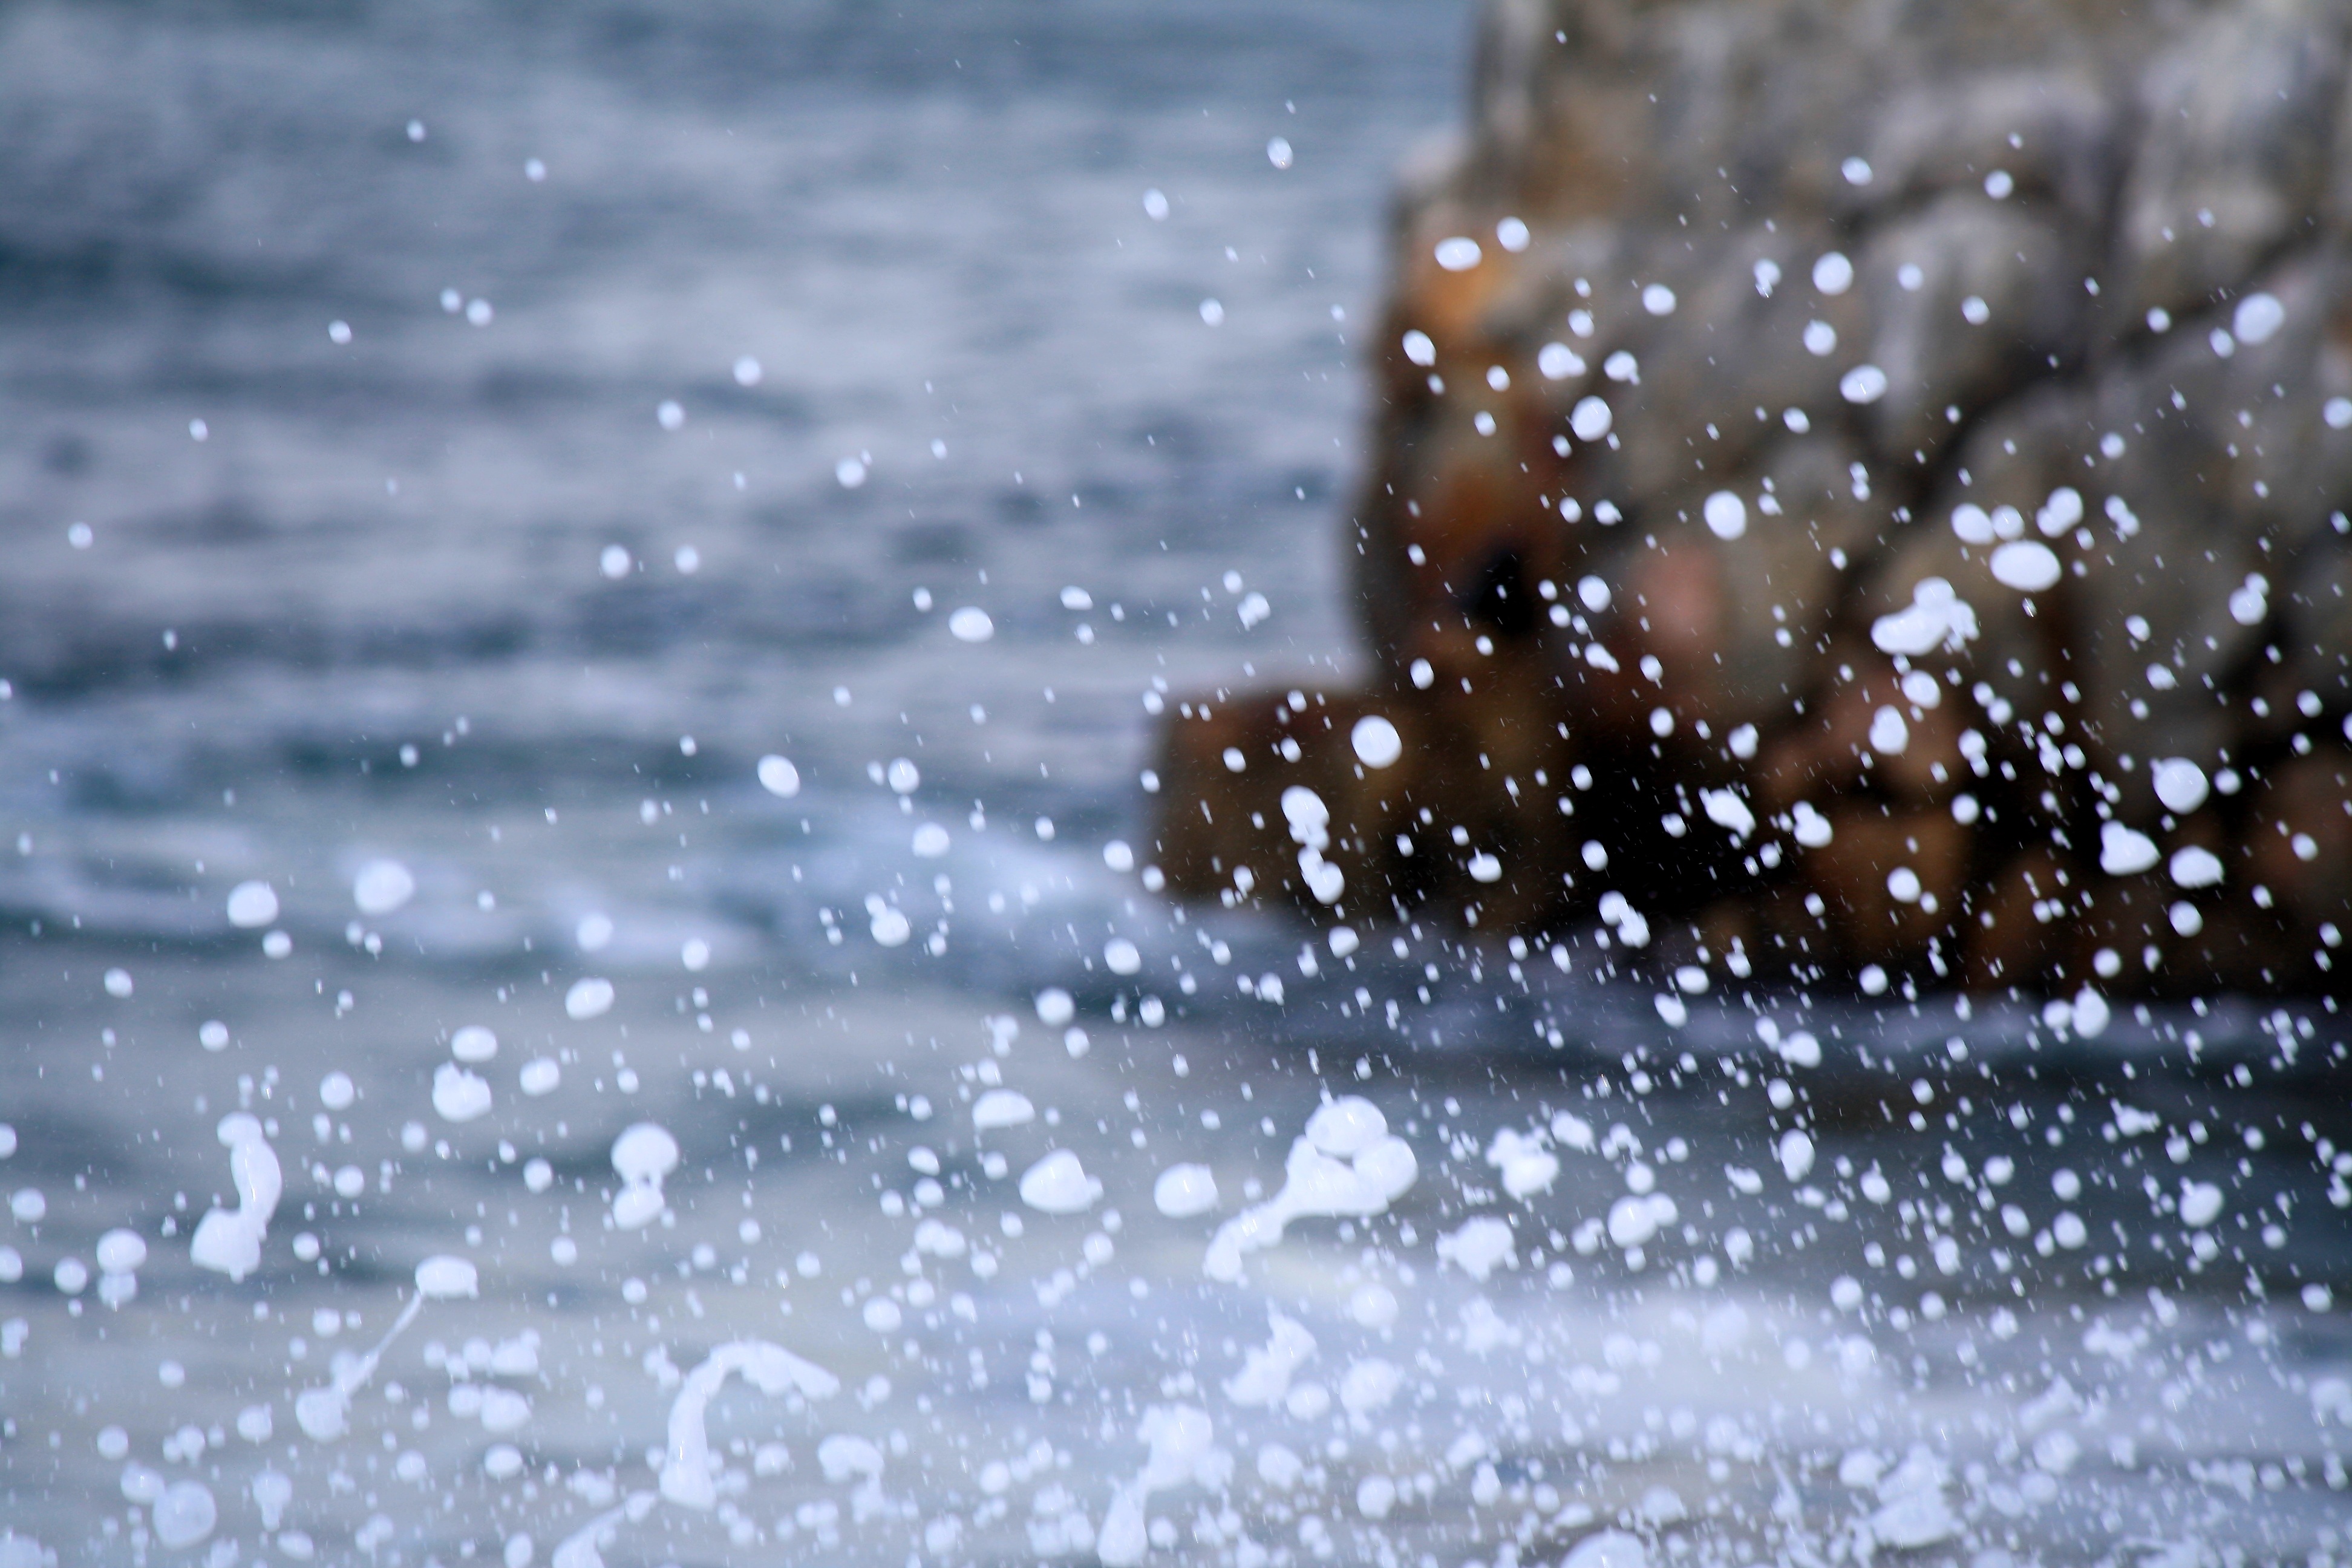
sea, coast, water, ocean, snow, winter, wave, frost, ice, surf, weather, season, freezing, wind wave